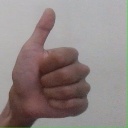
अक्षर: थ